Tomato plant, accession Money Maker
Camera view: tilt-top (135 deg); turntable rotation: 60 degrees
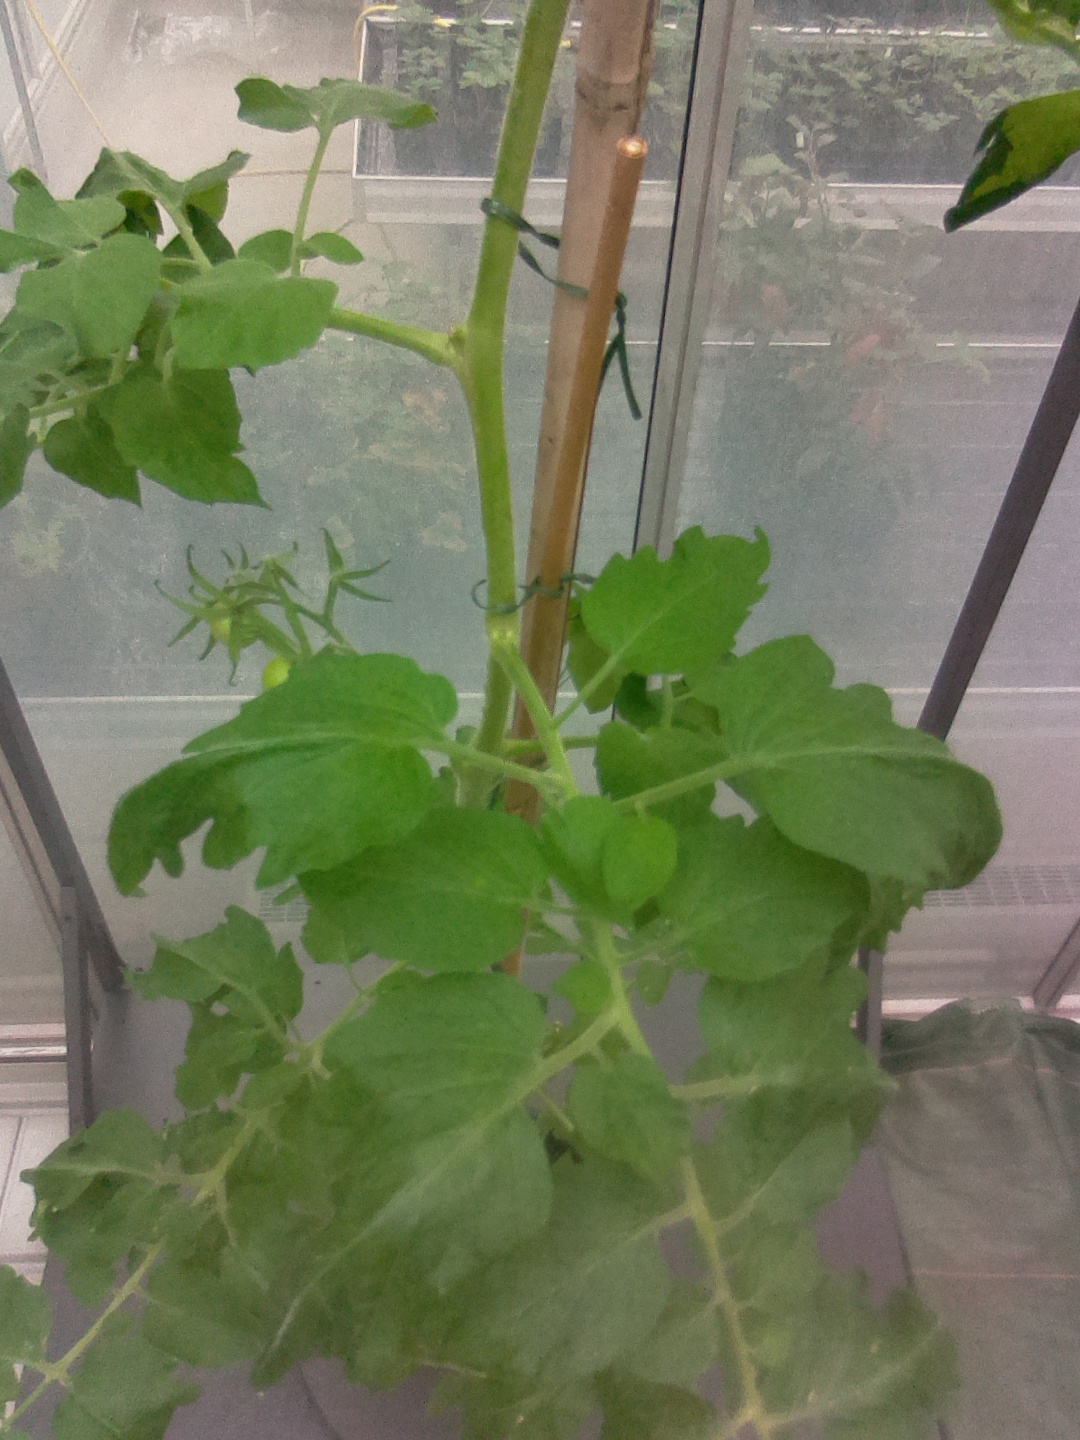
BBCH growth stage 72: 20%-30% of final fruit size